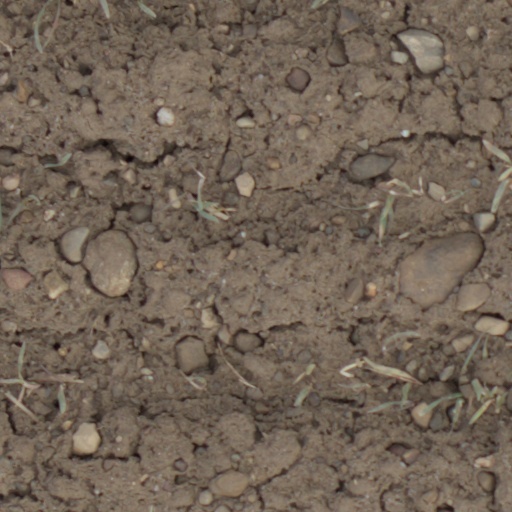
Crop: wheat